2021–22 Women's Big Bash League season

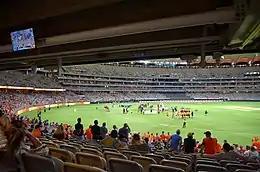
The post-match presentation to the winning Perth Scorchers, 27 November 2021.

The Perth Scorchers became the fourth team to hold the WBBL trophy aloft, following the Sydney Thunder, Sydney Sixers and Brisbane Heat. Writing for News.com.au, Tyson Otto said the Scorchers "never really looked like losing" despite "several dramatic moments", and that they were the "clear standout team of the tournament". Owen Leonard of "The Sydney Morning Herald" commended the "admirable resistance" of the Strikers' McGrath and Wolvaardt, but claimed the Scorchers' "flawless bowling power play" was "too deep to compensate for".